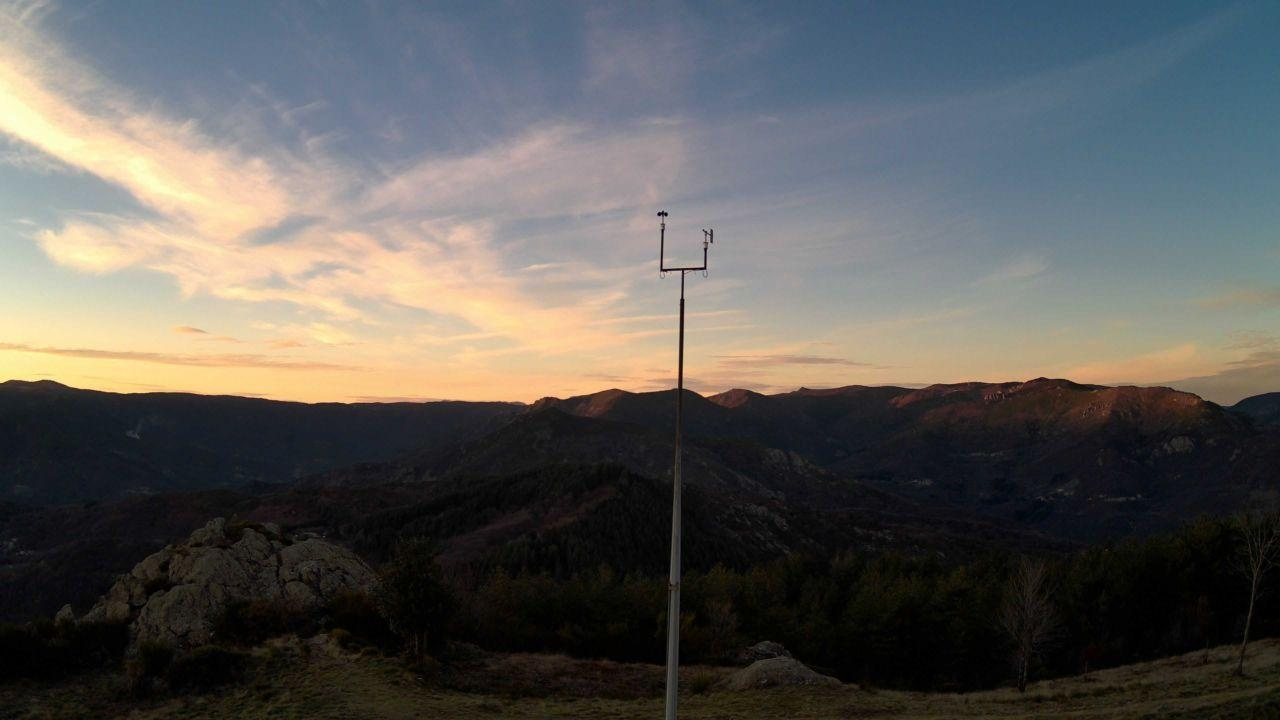
Fire: no
Smoke: yes